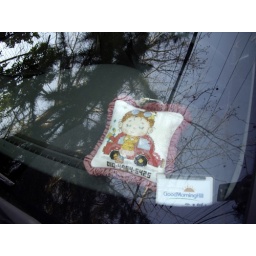
phone number in car window